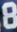
Number: 8